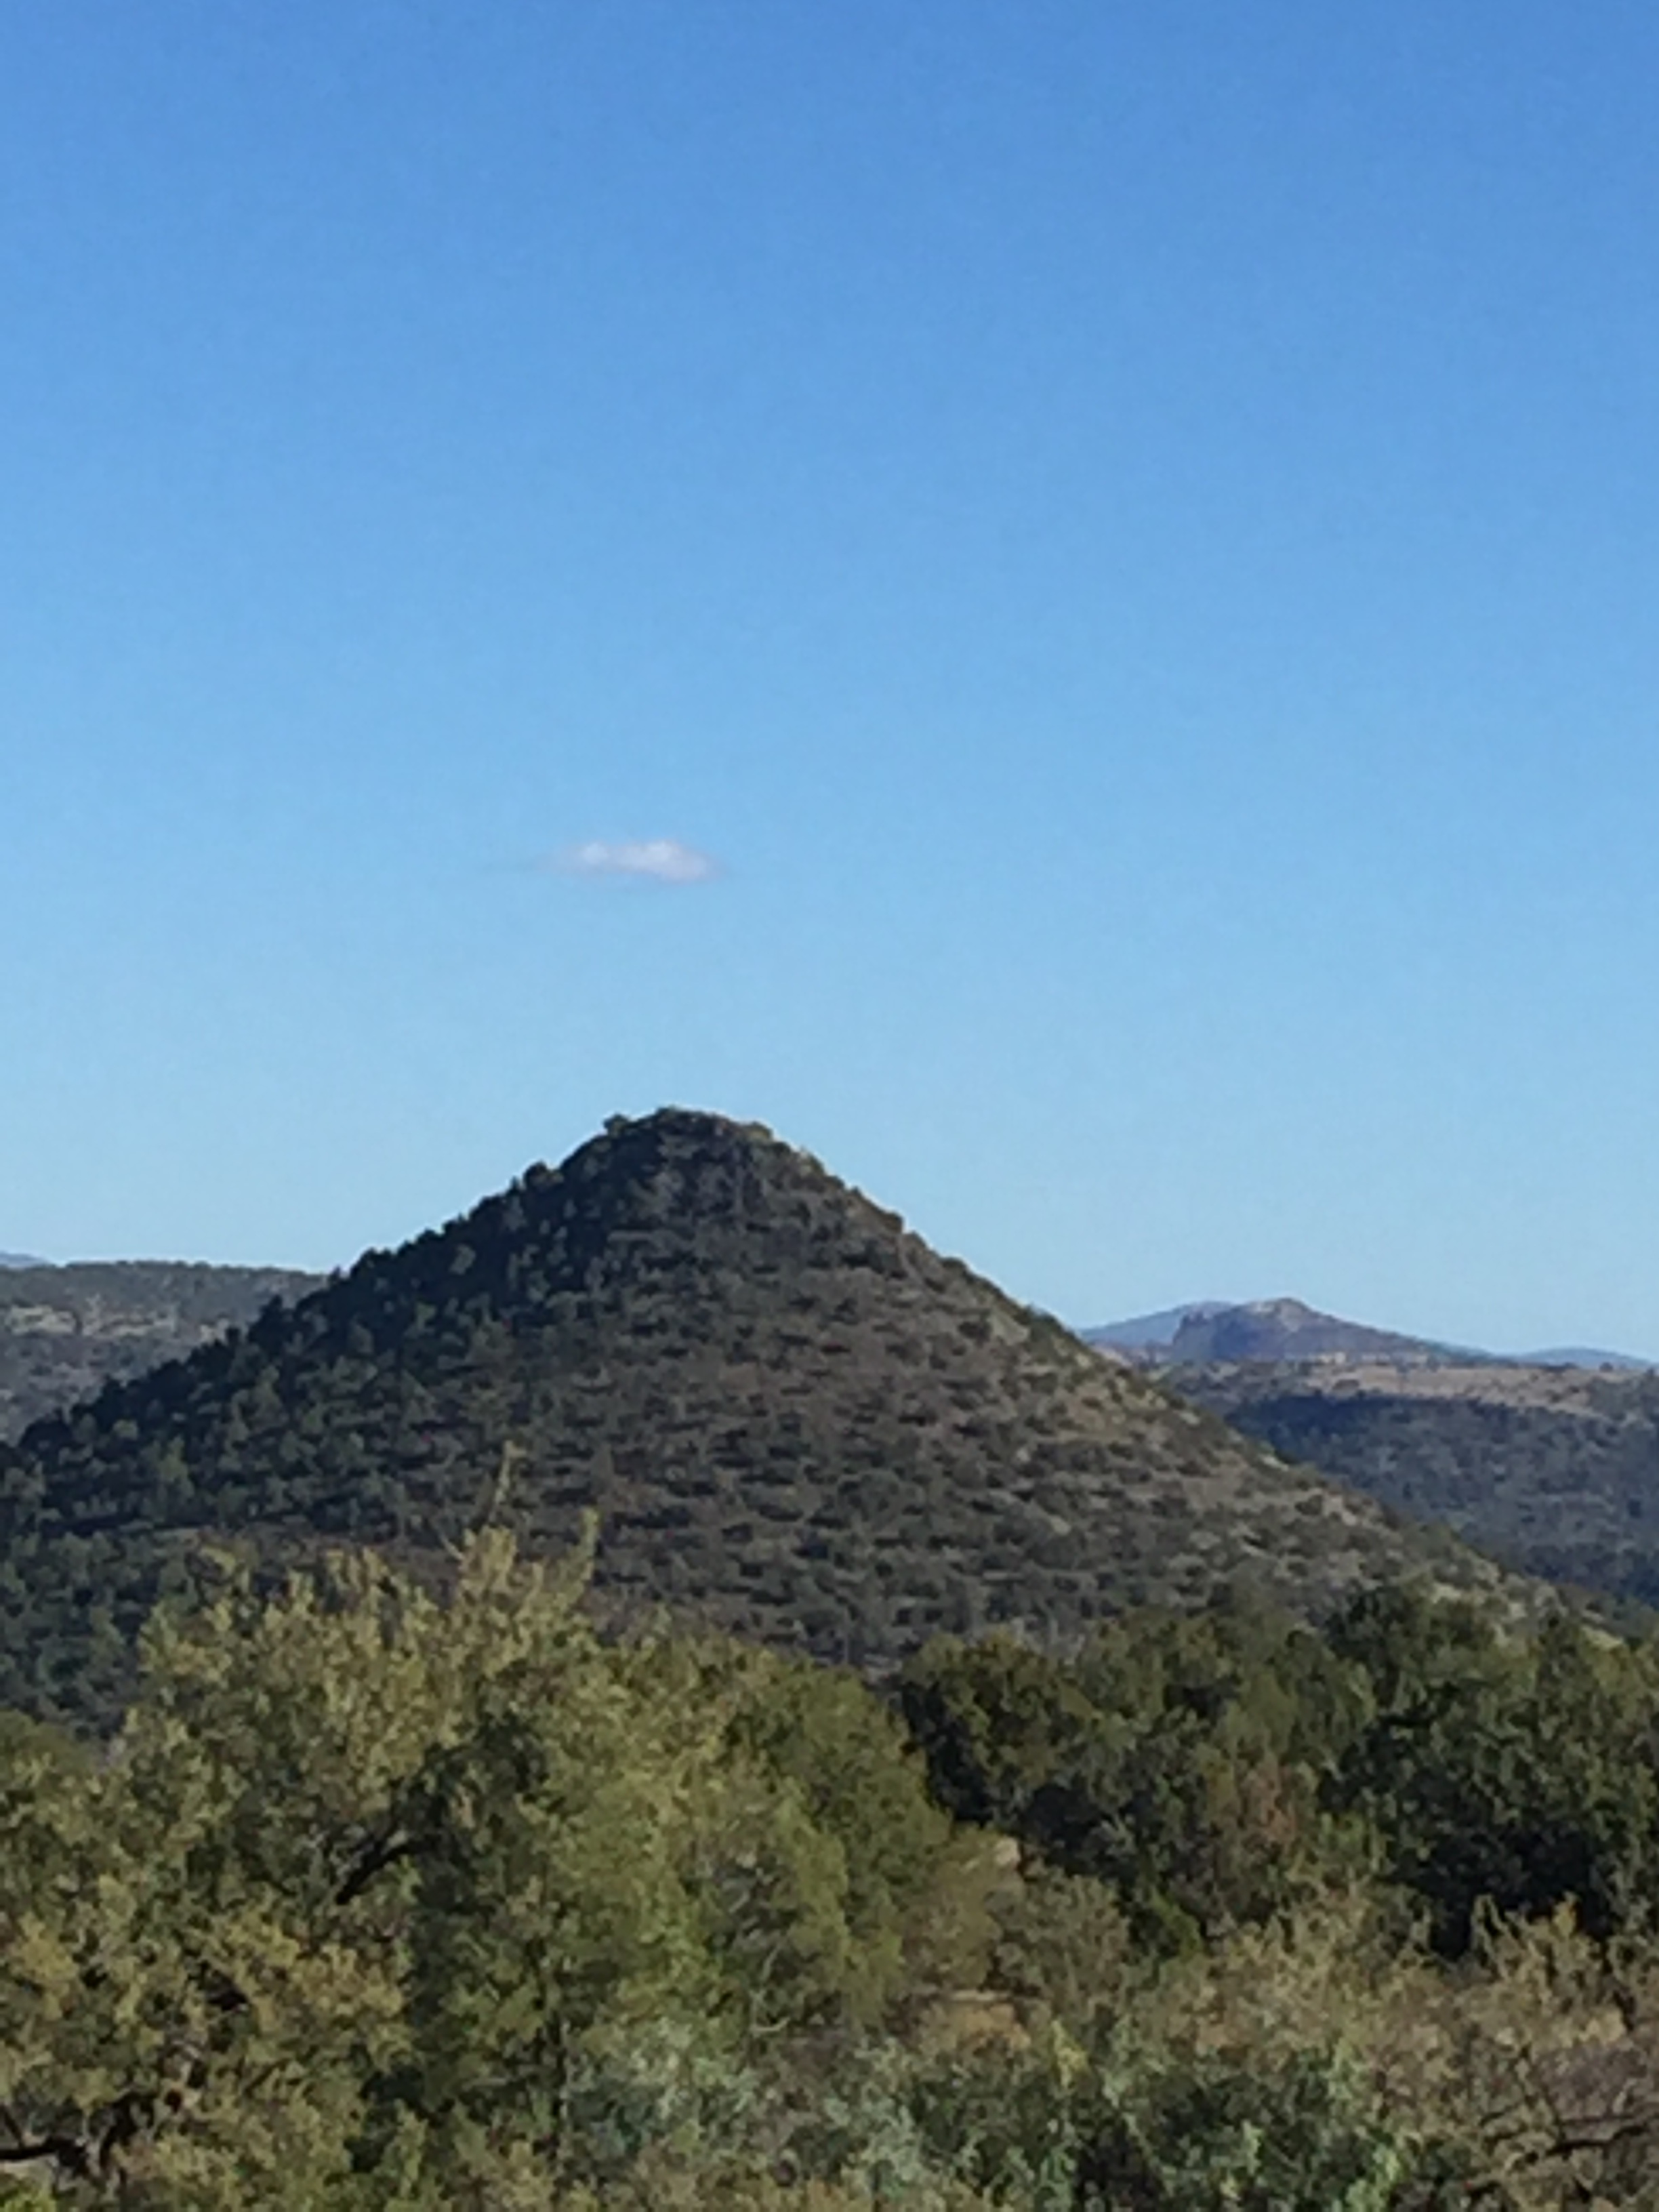
wilderness, mountain, trail, hill, ridge, plain, summit, geology, plateau, fell, ecosystem, landform, natural environment, geographical feature, mountainous landforms